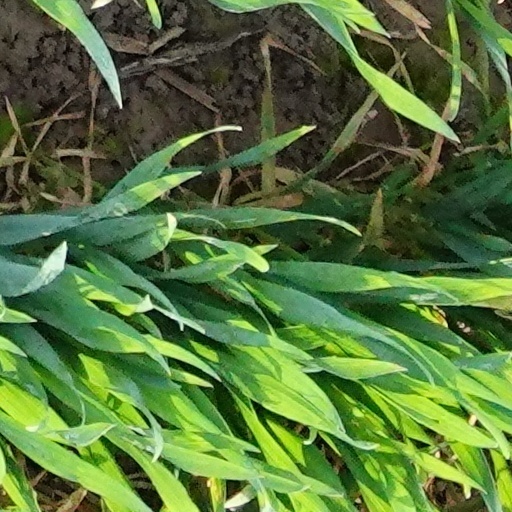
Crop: wheat